World of Warcraft: Shadowlands

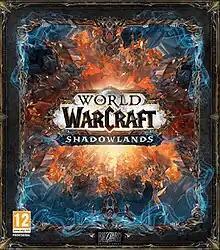
"Collector's Edition" cover art

World of Warcraft: Shadowlands is the eighth expansion pack for the massively multiplayer online role-playing game (MMORPG) "World of Warcraft", following "". It was announced and made available for preorder at BlizzCon on November 1, 2019. Originally scheduled for release on October 27, 2020, its release was delayed until November 23, the sixteenth anniversary of the original game's release.